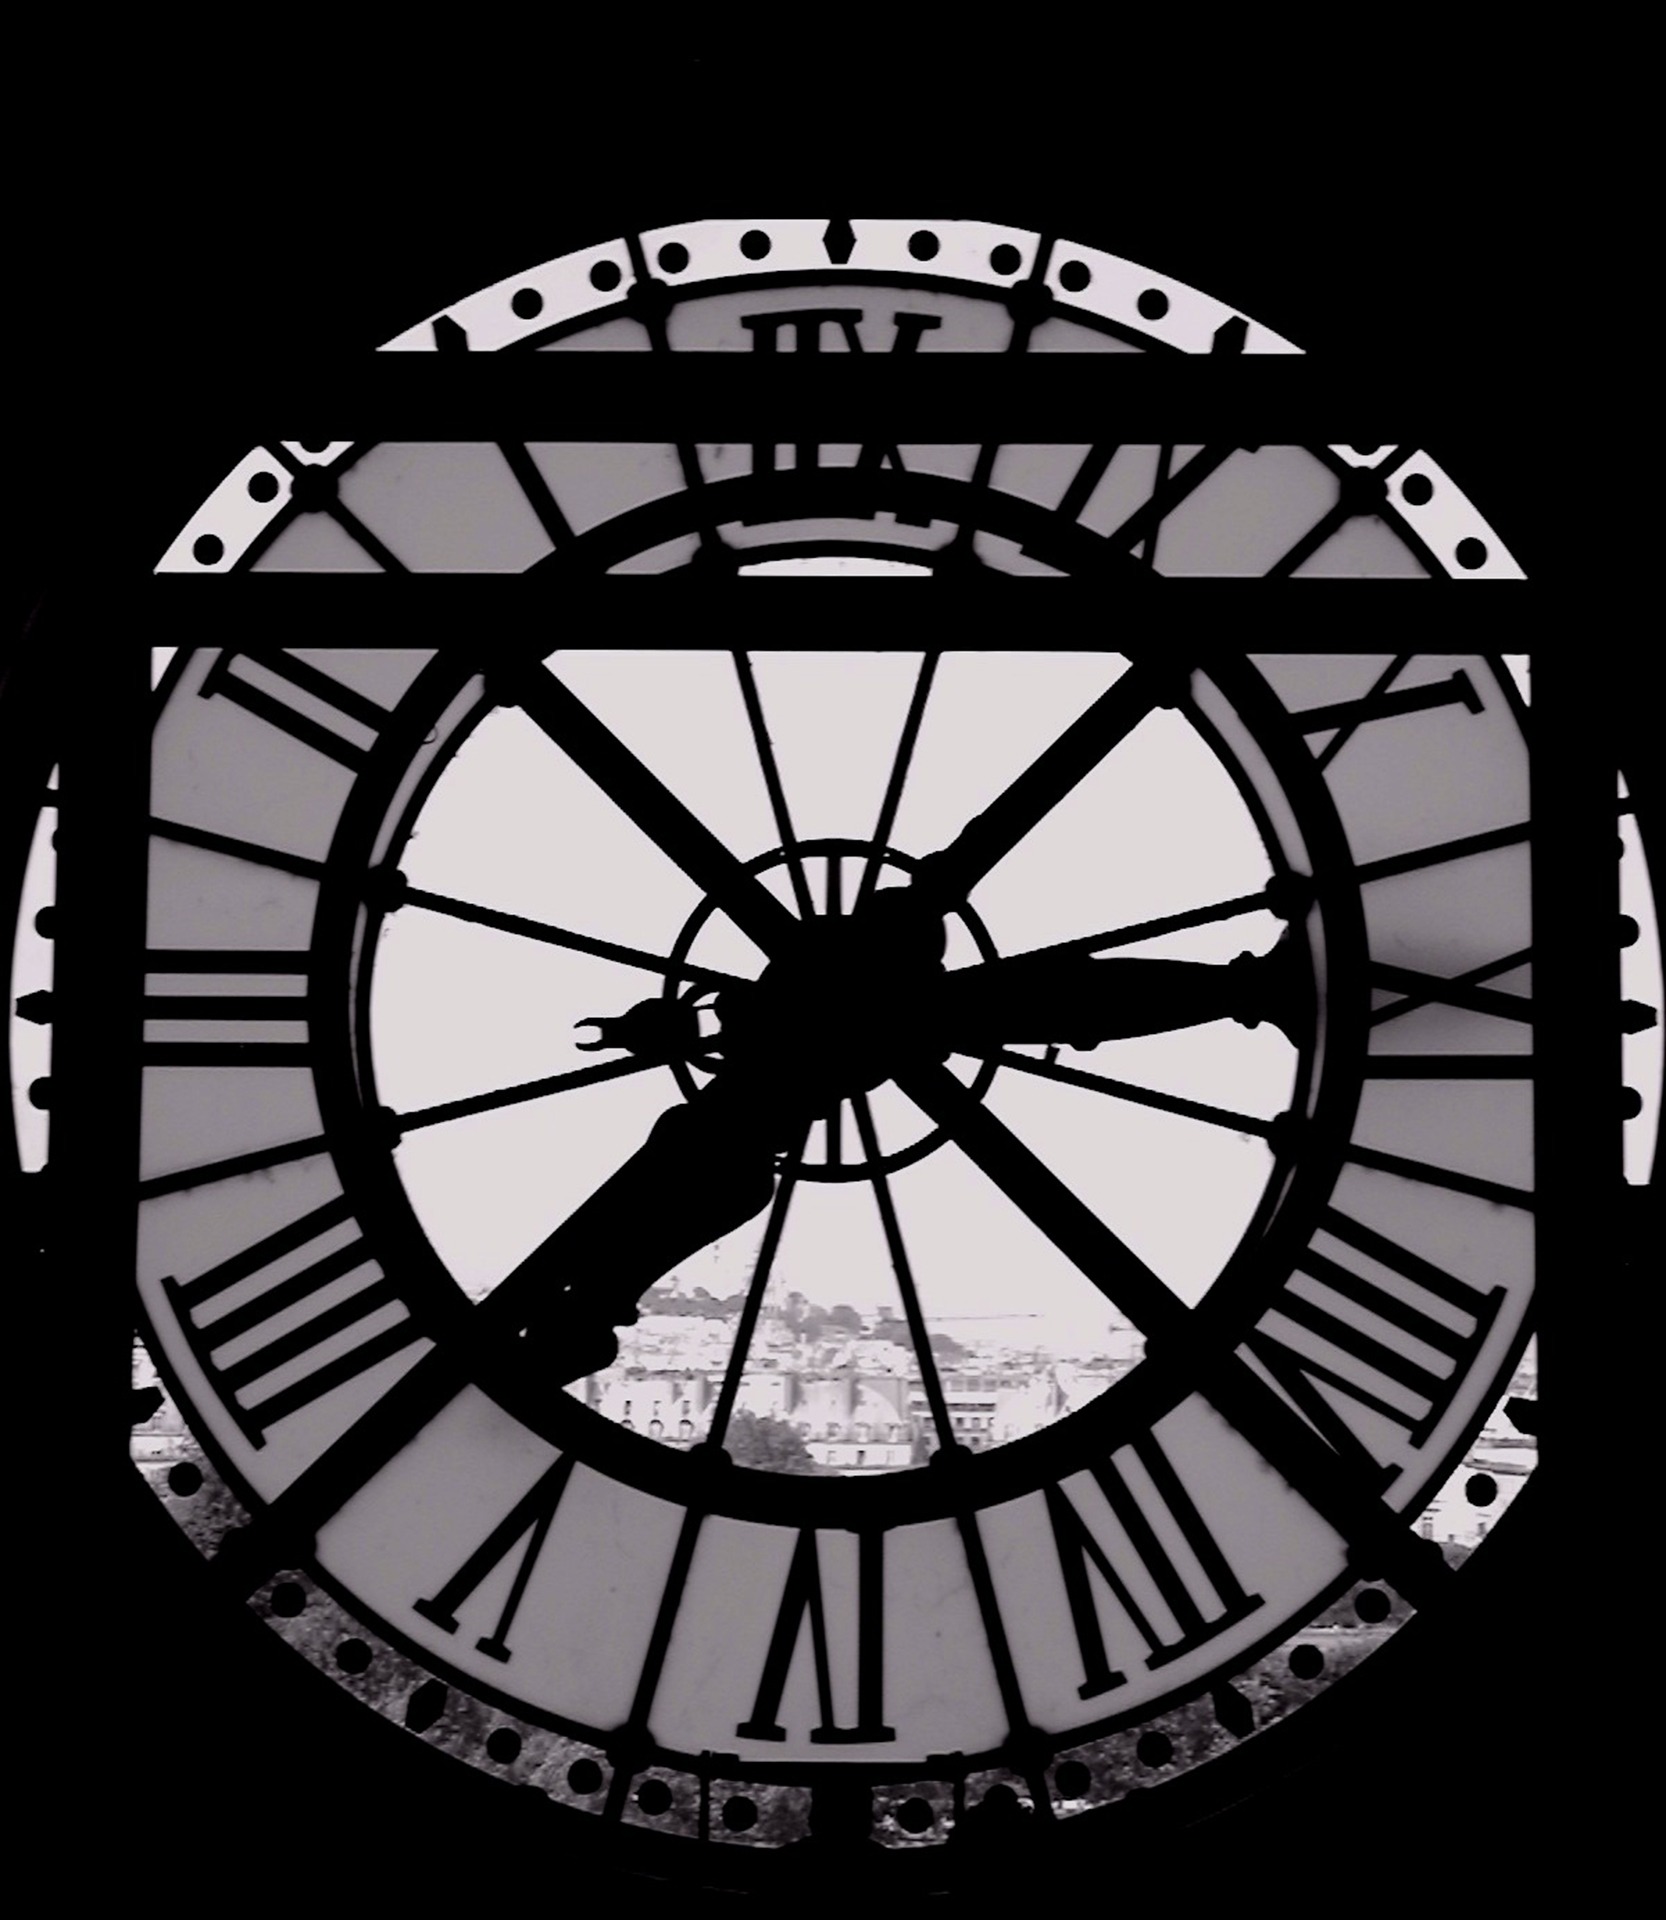
black and white, architecture, wheel, window, clock, time, paris, france, church, cathedral, monochrome, circle, illustration, faith, symmetry, rim, shape, notre dame, bicycle wheel, monochrome photography